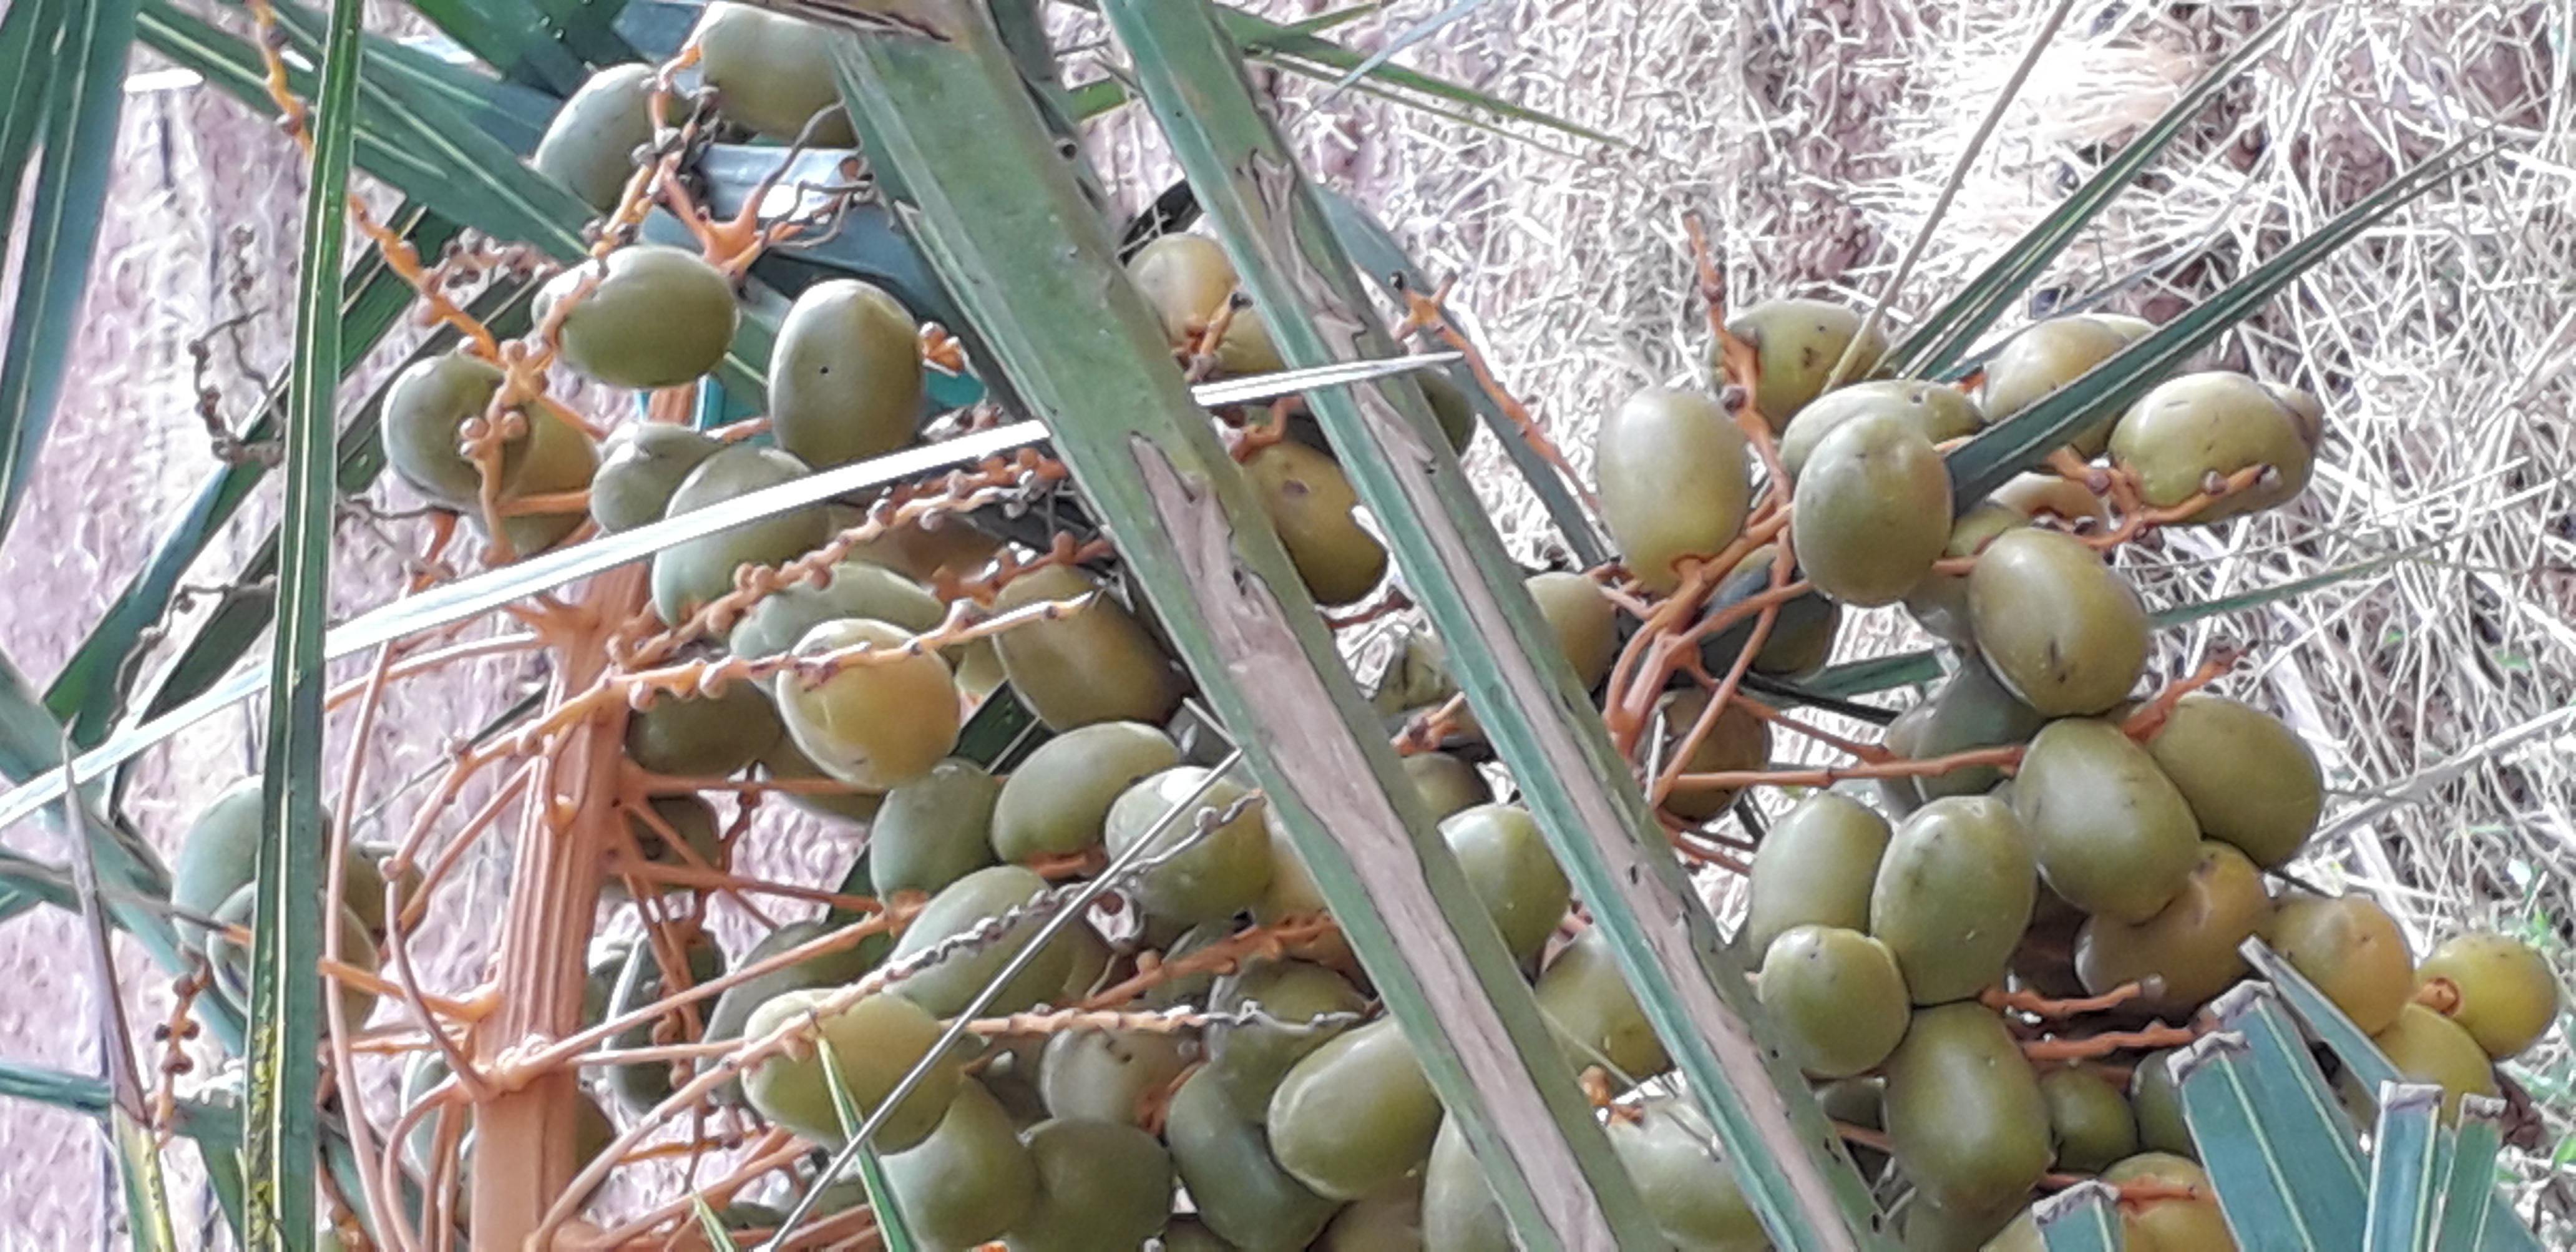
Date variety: Boufagous